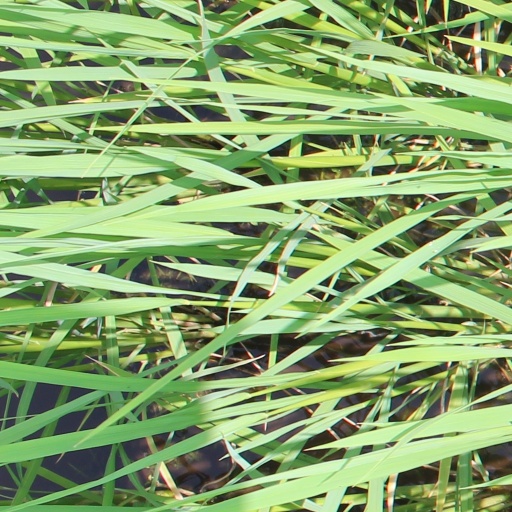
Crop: rice